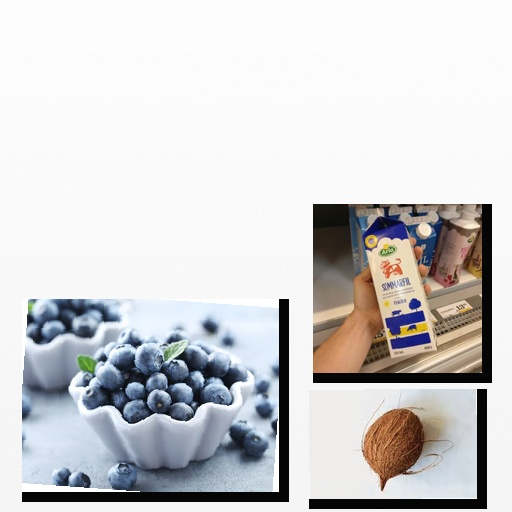
Food items: sour_milk, coconut, blueberry